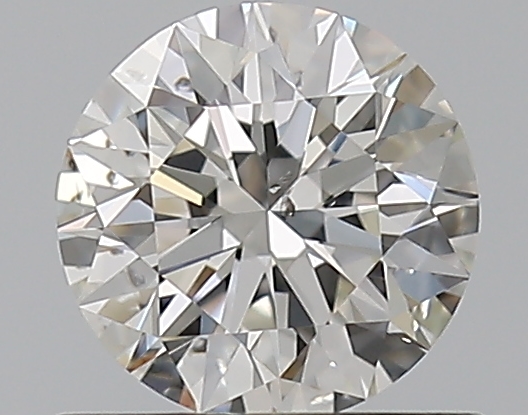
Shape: round
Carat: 0.6
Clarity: SI1
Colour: H
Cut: EX
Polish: EX
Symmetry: EX
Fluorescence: N
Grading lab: GIA
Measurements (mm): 5.36 x 5.39 x 3.37